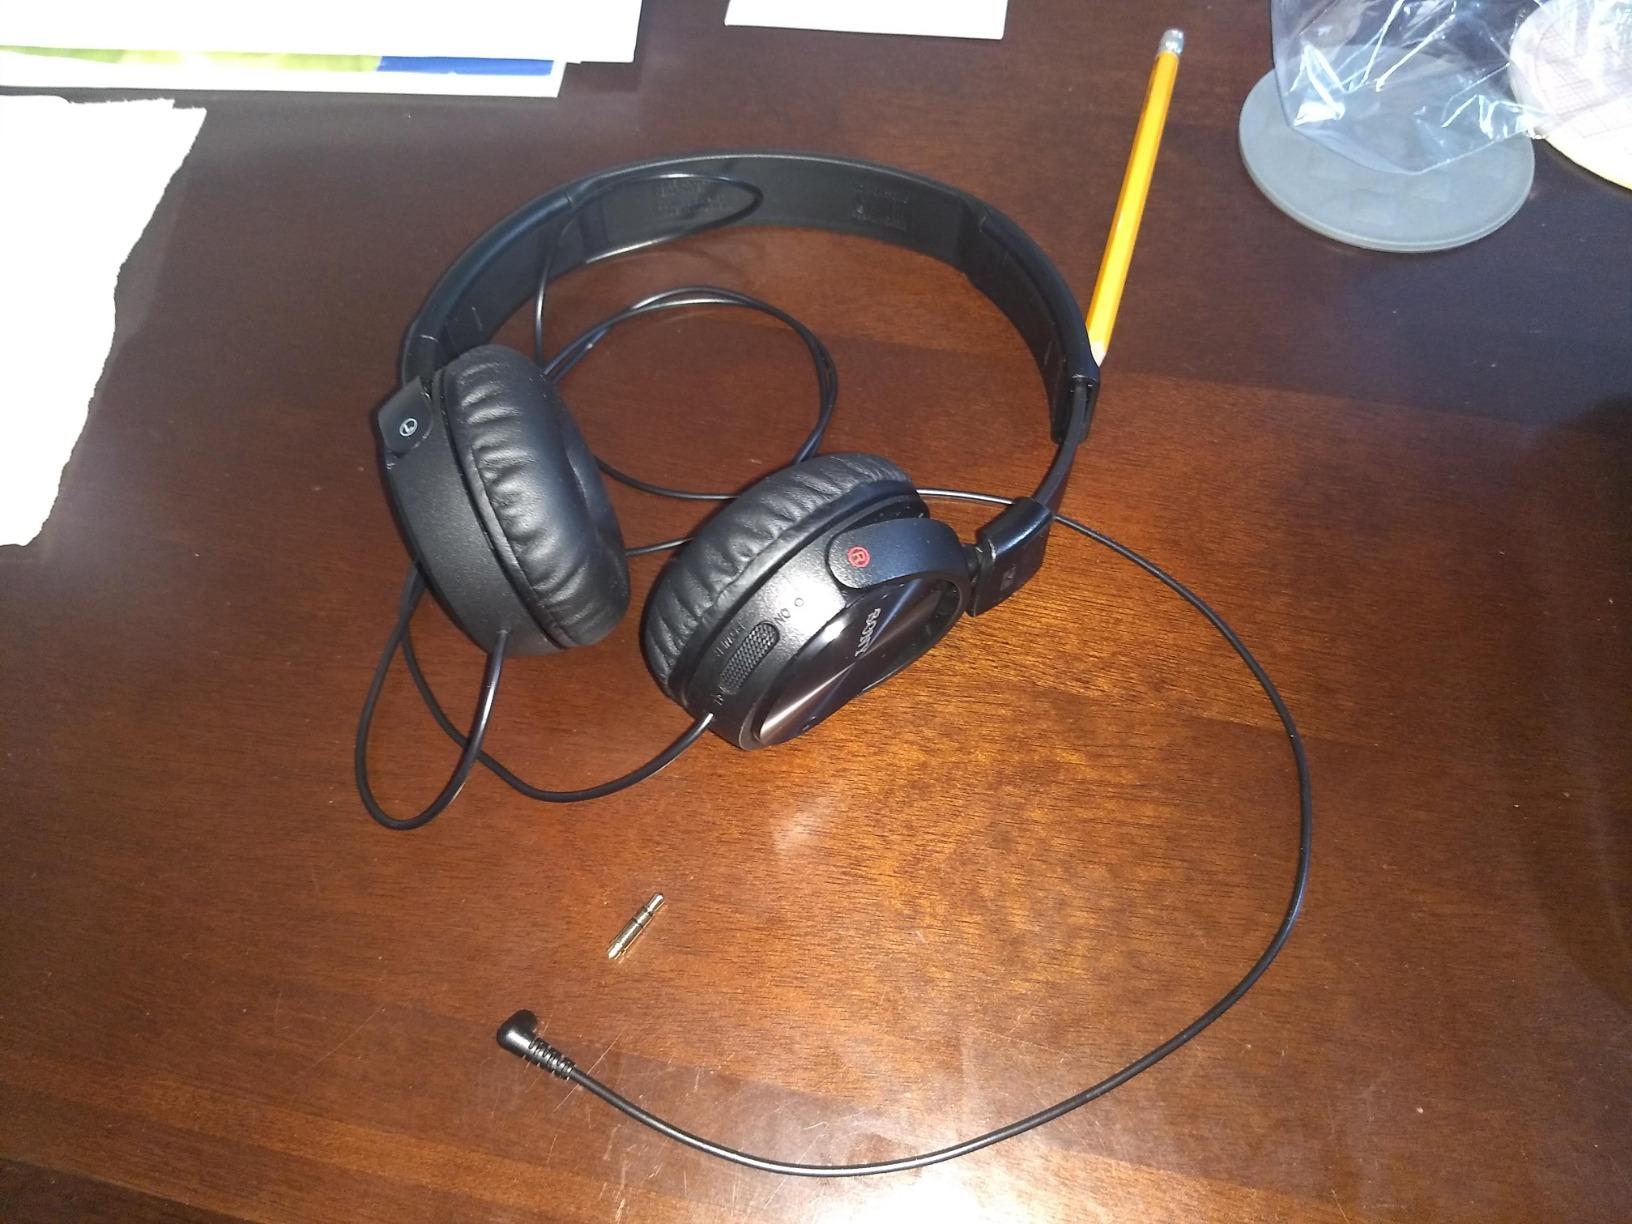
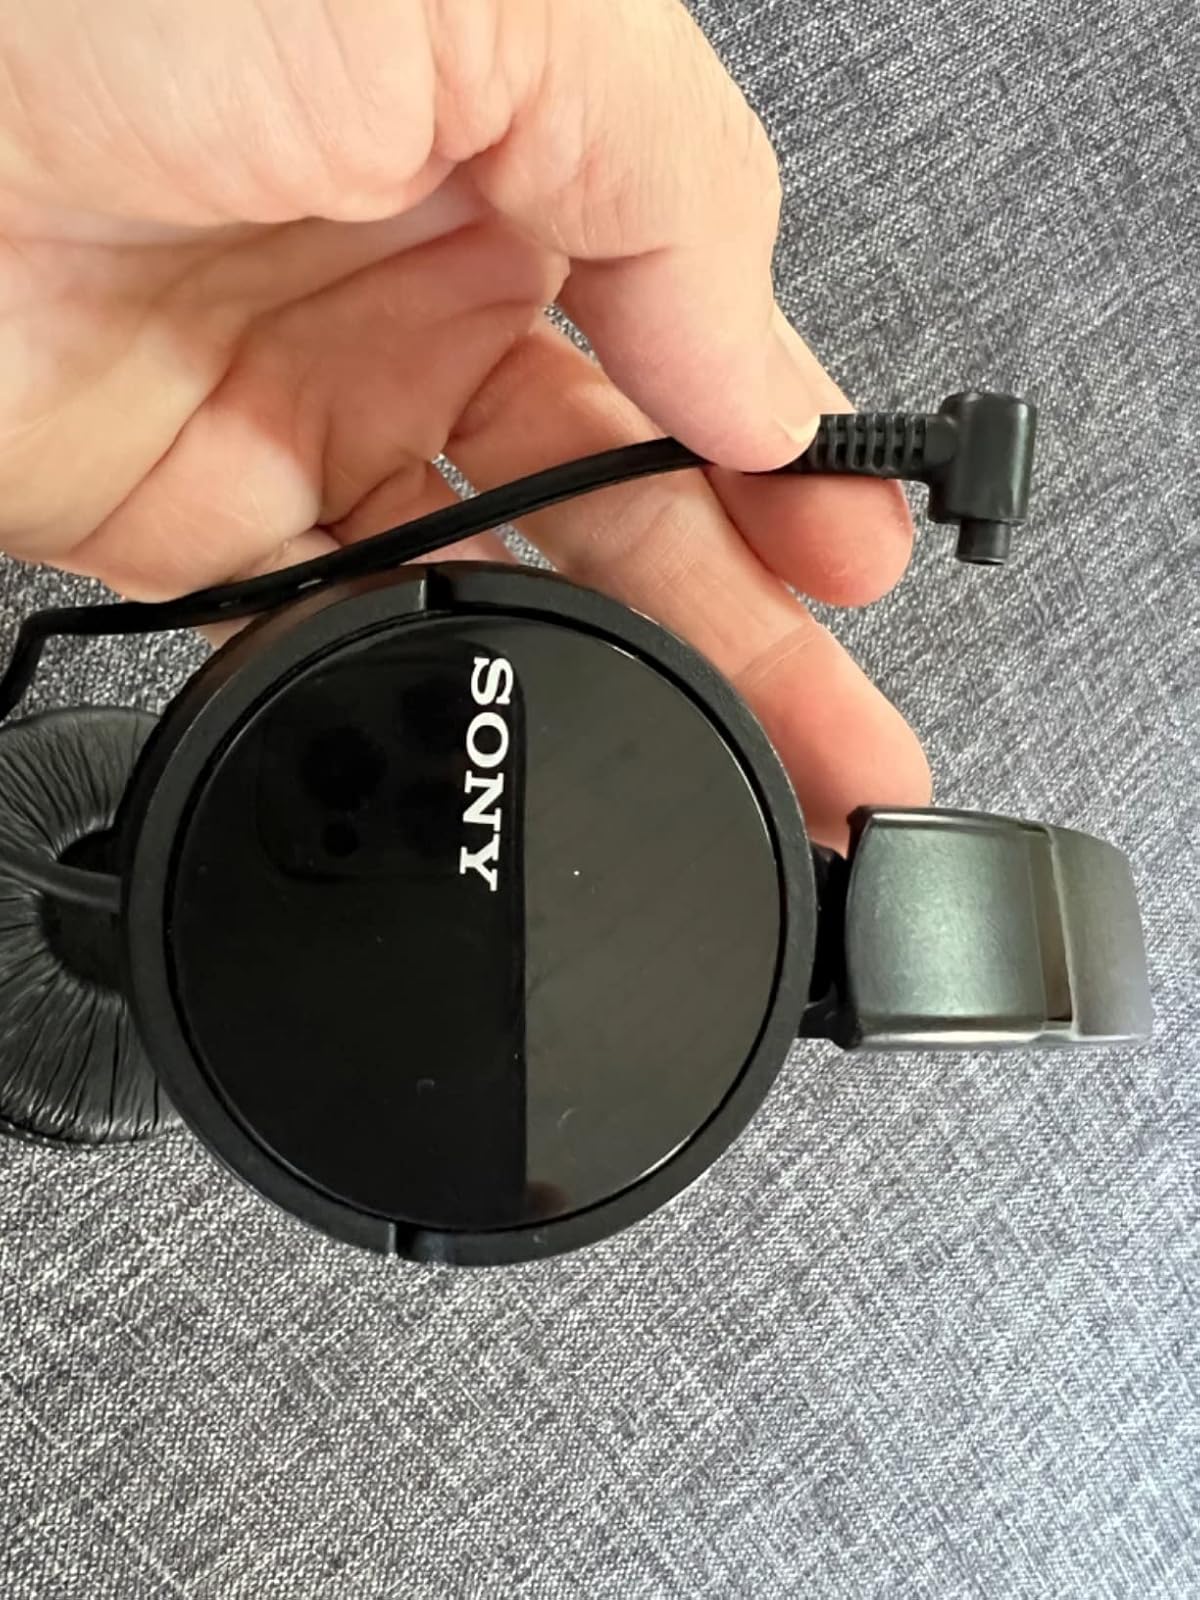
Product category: headphones
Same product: yes